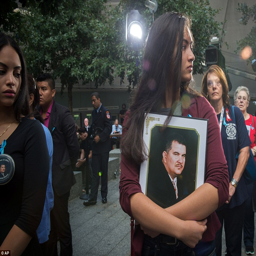
a woman holds a photograph during a ceremony at the site